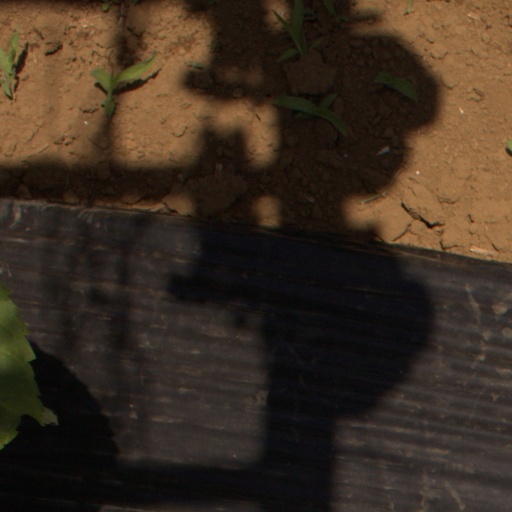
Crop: Jerusalem artichoke